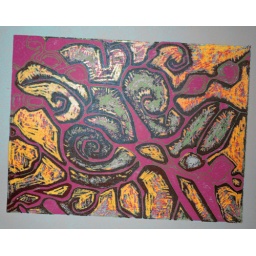
mood song: sunshine superman by Donovanthis yellow might be the love child of a sunflower and a butternut squash